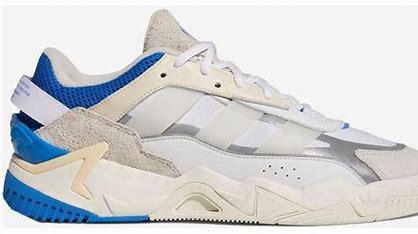
Brand: adidas
Model: originals Adidas Originals Niteball